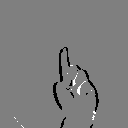
ASL letter: d